Shinah Solomon Etting

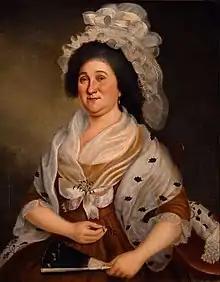
Etting painted by Charles Peale Polk

Shinah Solomon Etting (December 24, 1744 – November 30, 1822) was the matriarch of one of the first Jewish families to live in Baltimore, Maryland.